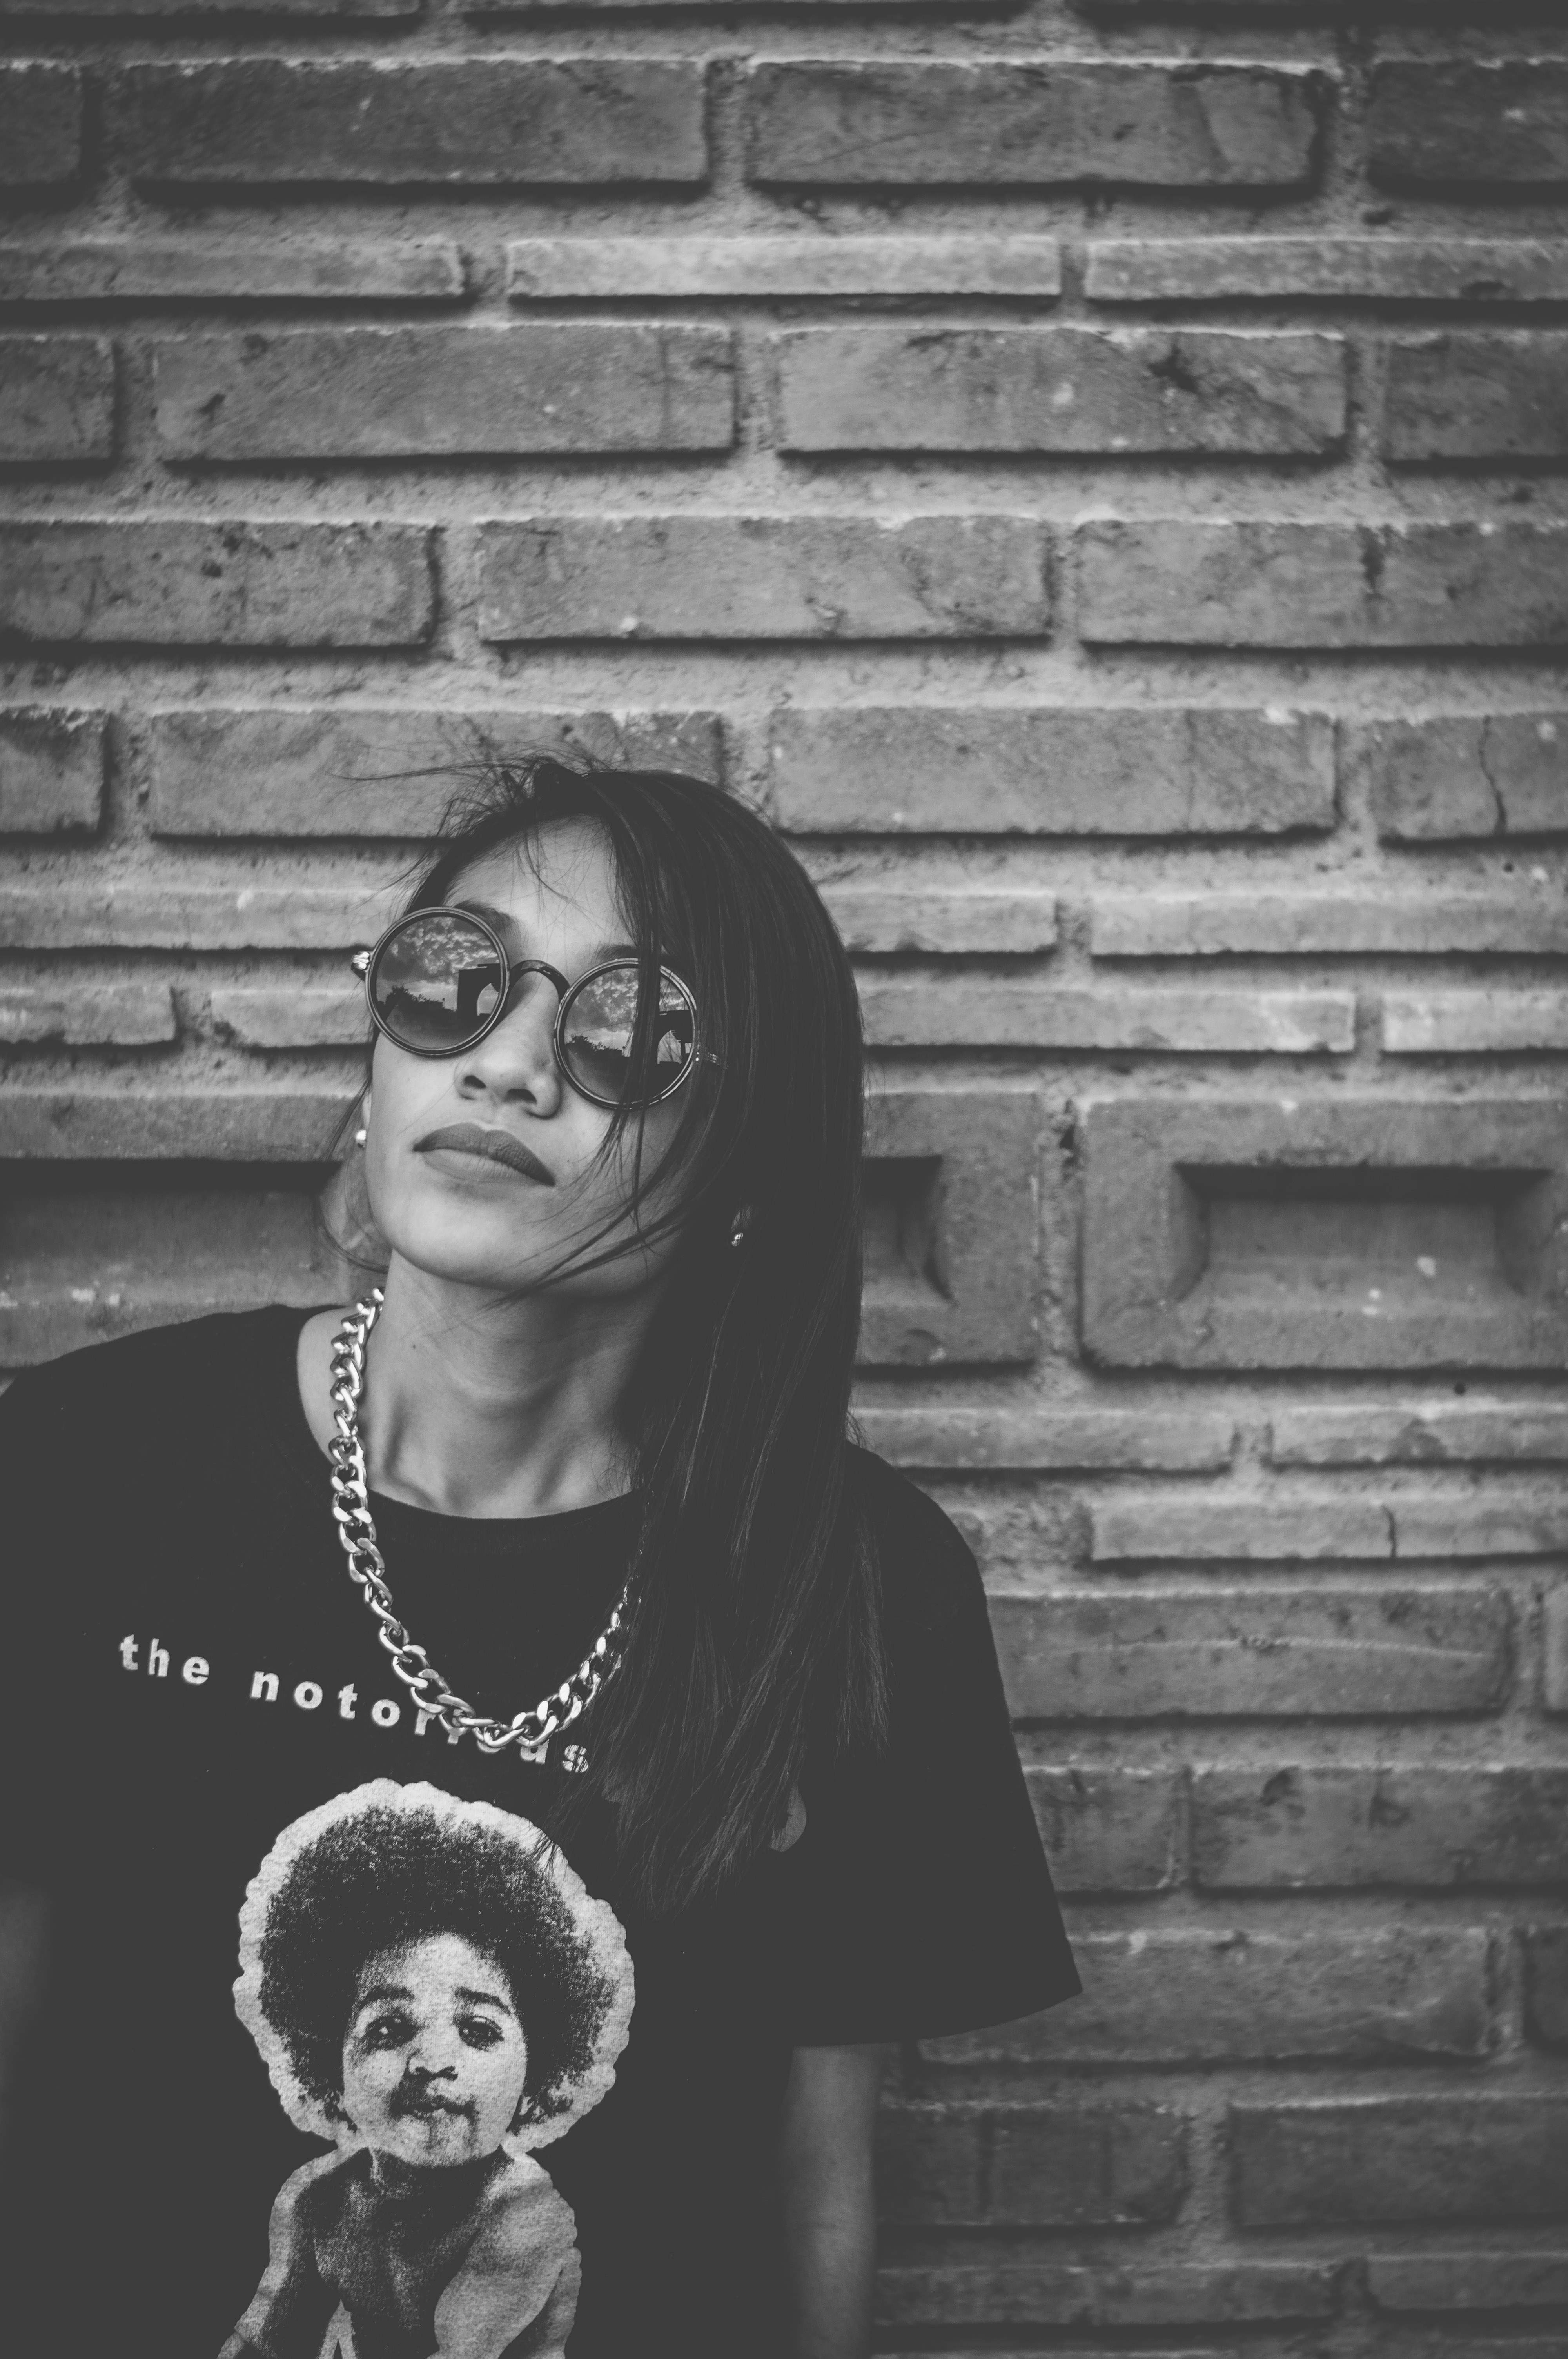
black and white, white, photography, portrait, black, monochrome, glasses, photograph, emotion, monochrome photography, portrait photography, film noir